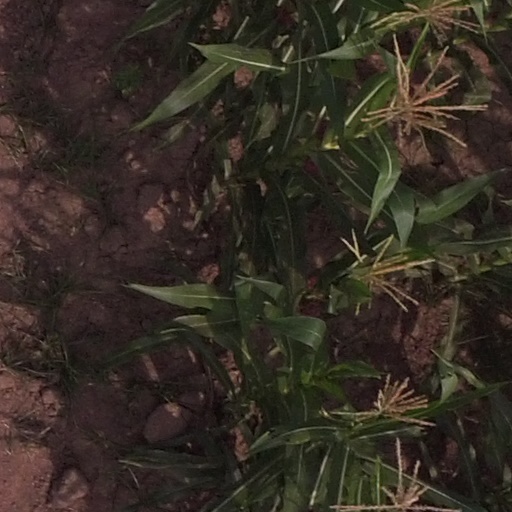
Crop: maize; corn